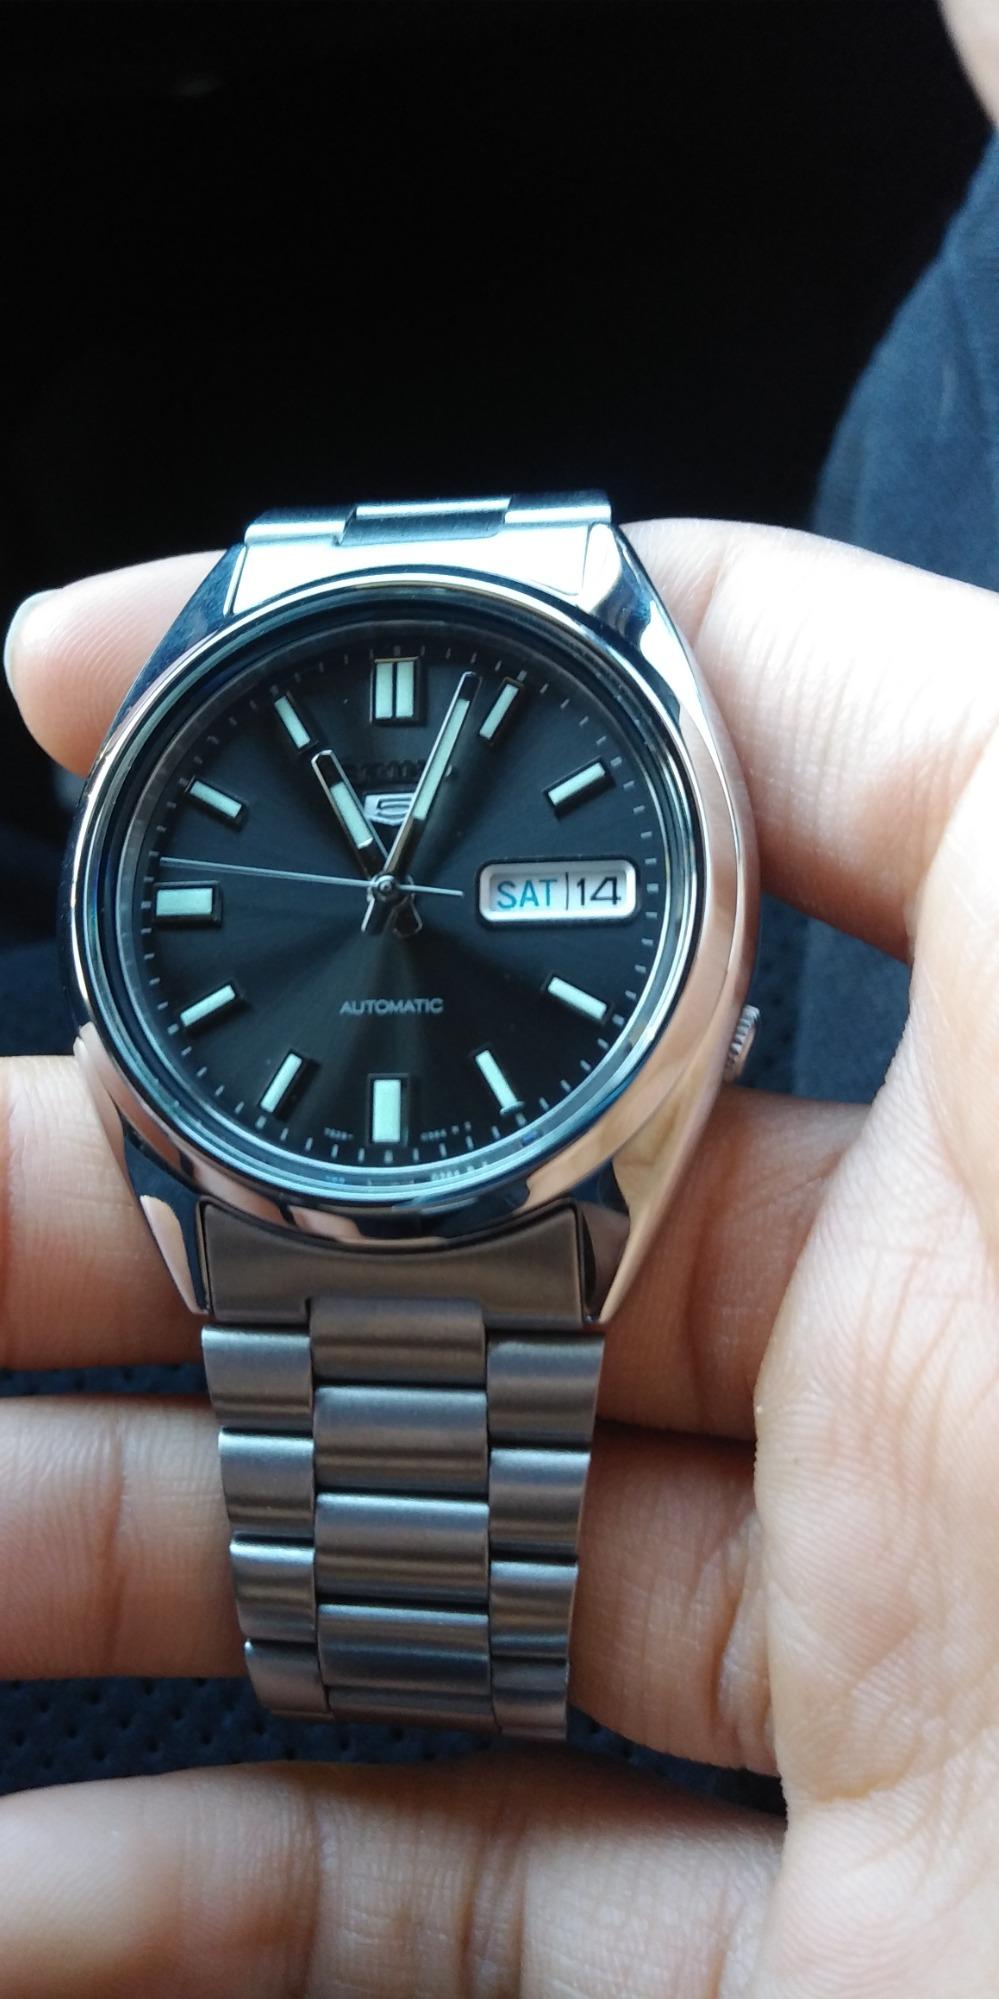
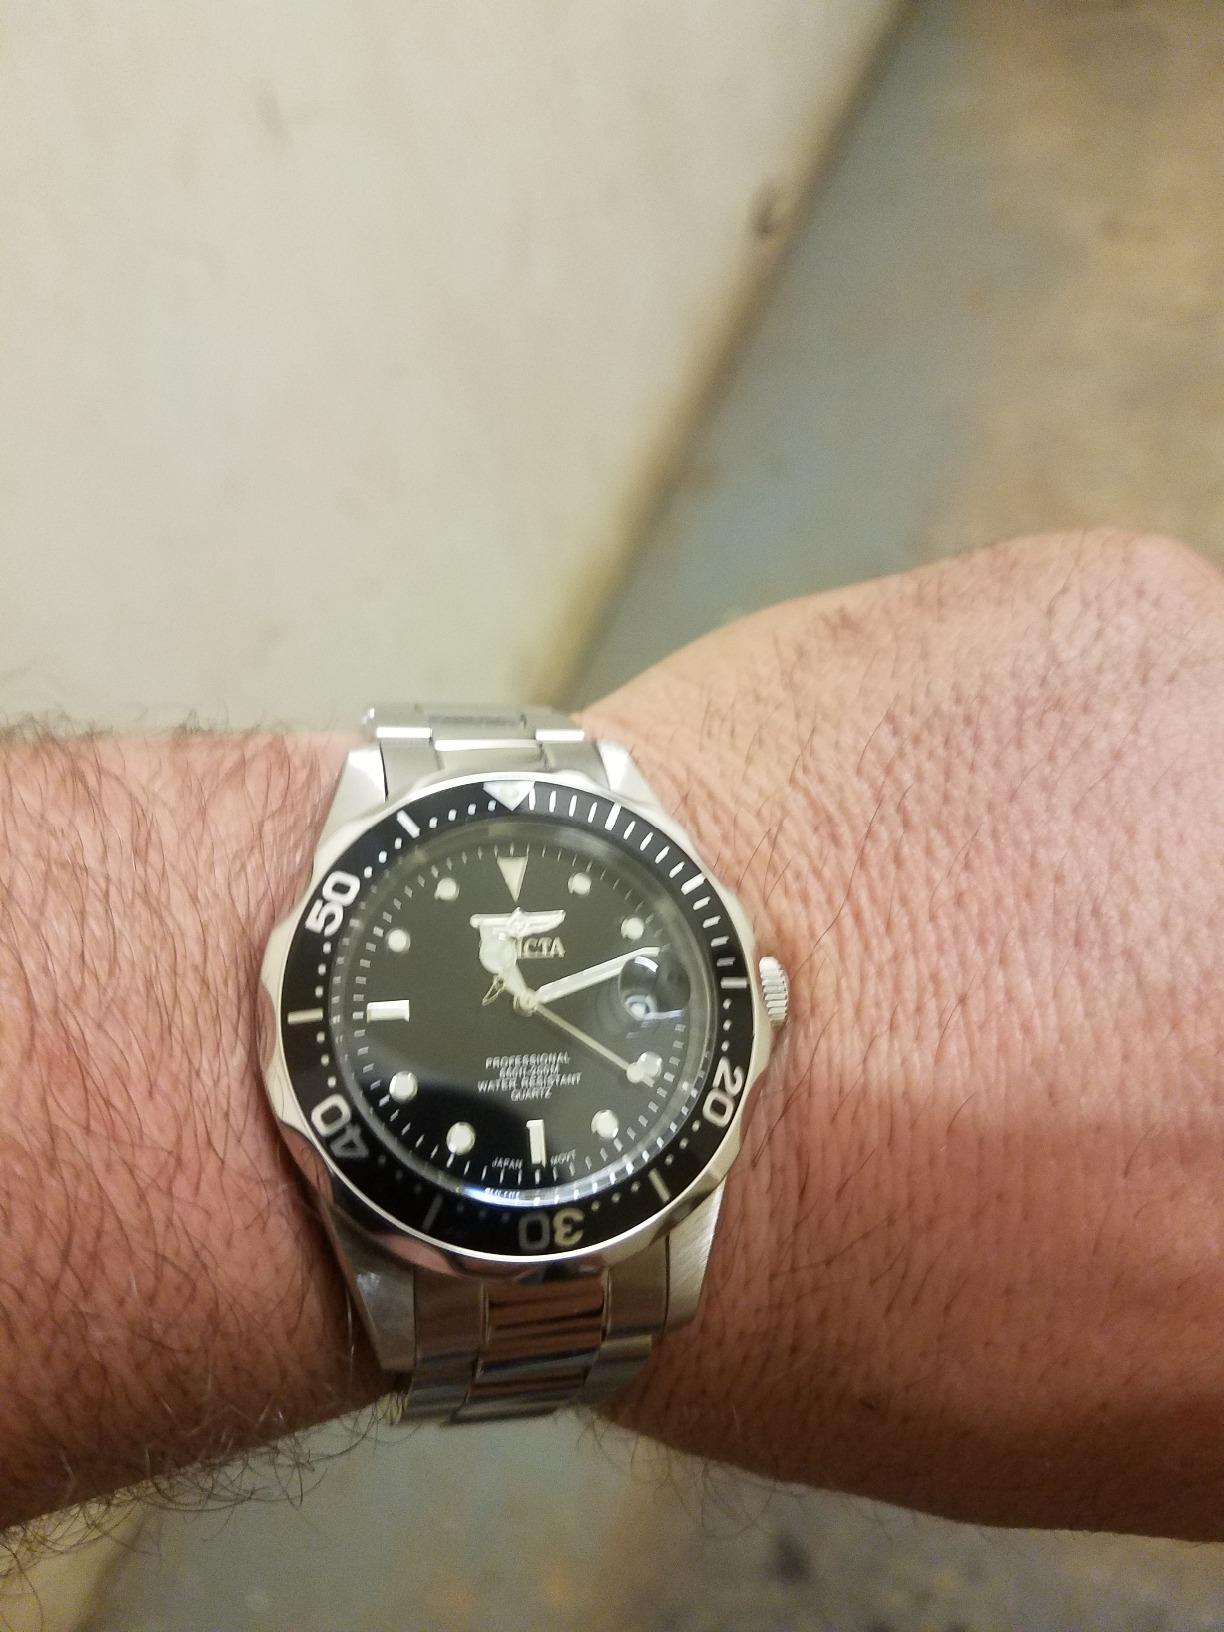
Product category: accessories_watch
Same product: no